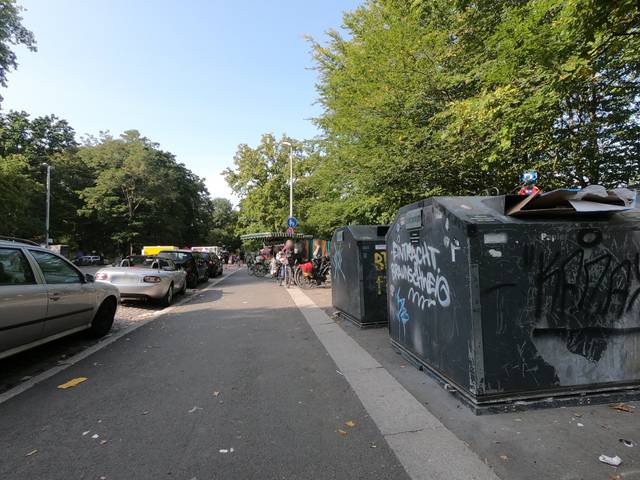
Region: Germany
Coordinates: 52.27, 10.548